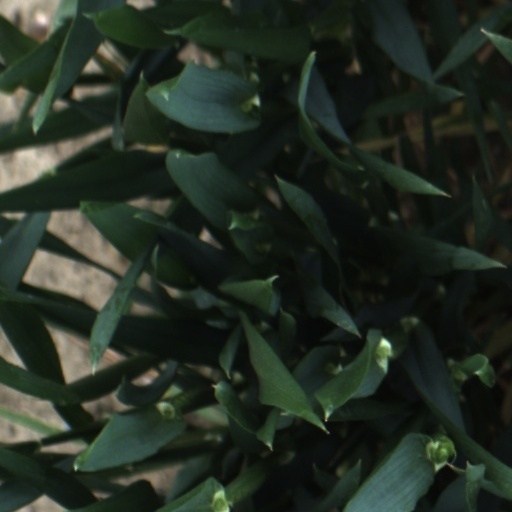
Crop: wheat